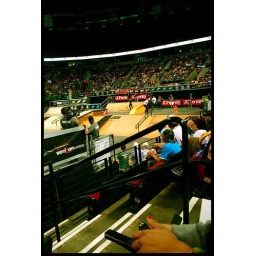
Portland watching prod do his thang:D best seat in the house ha